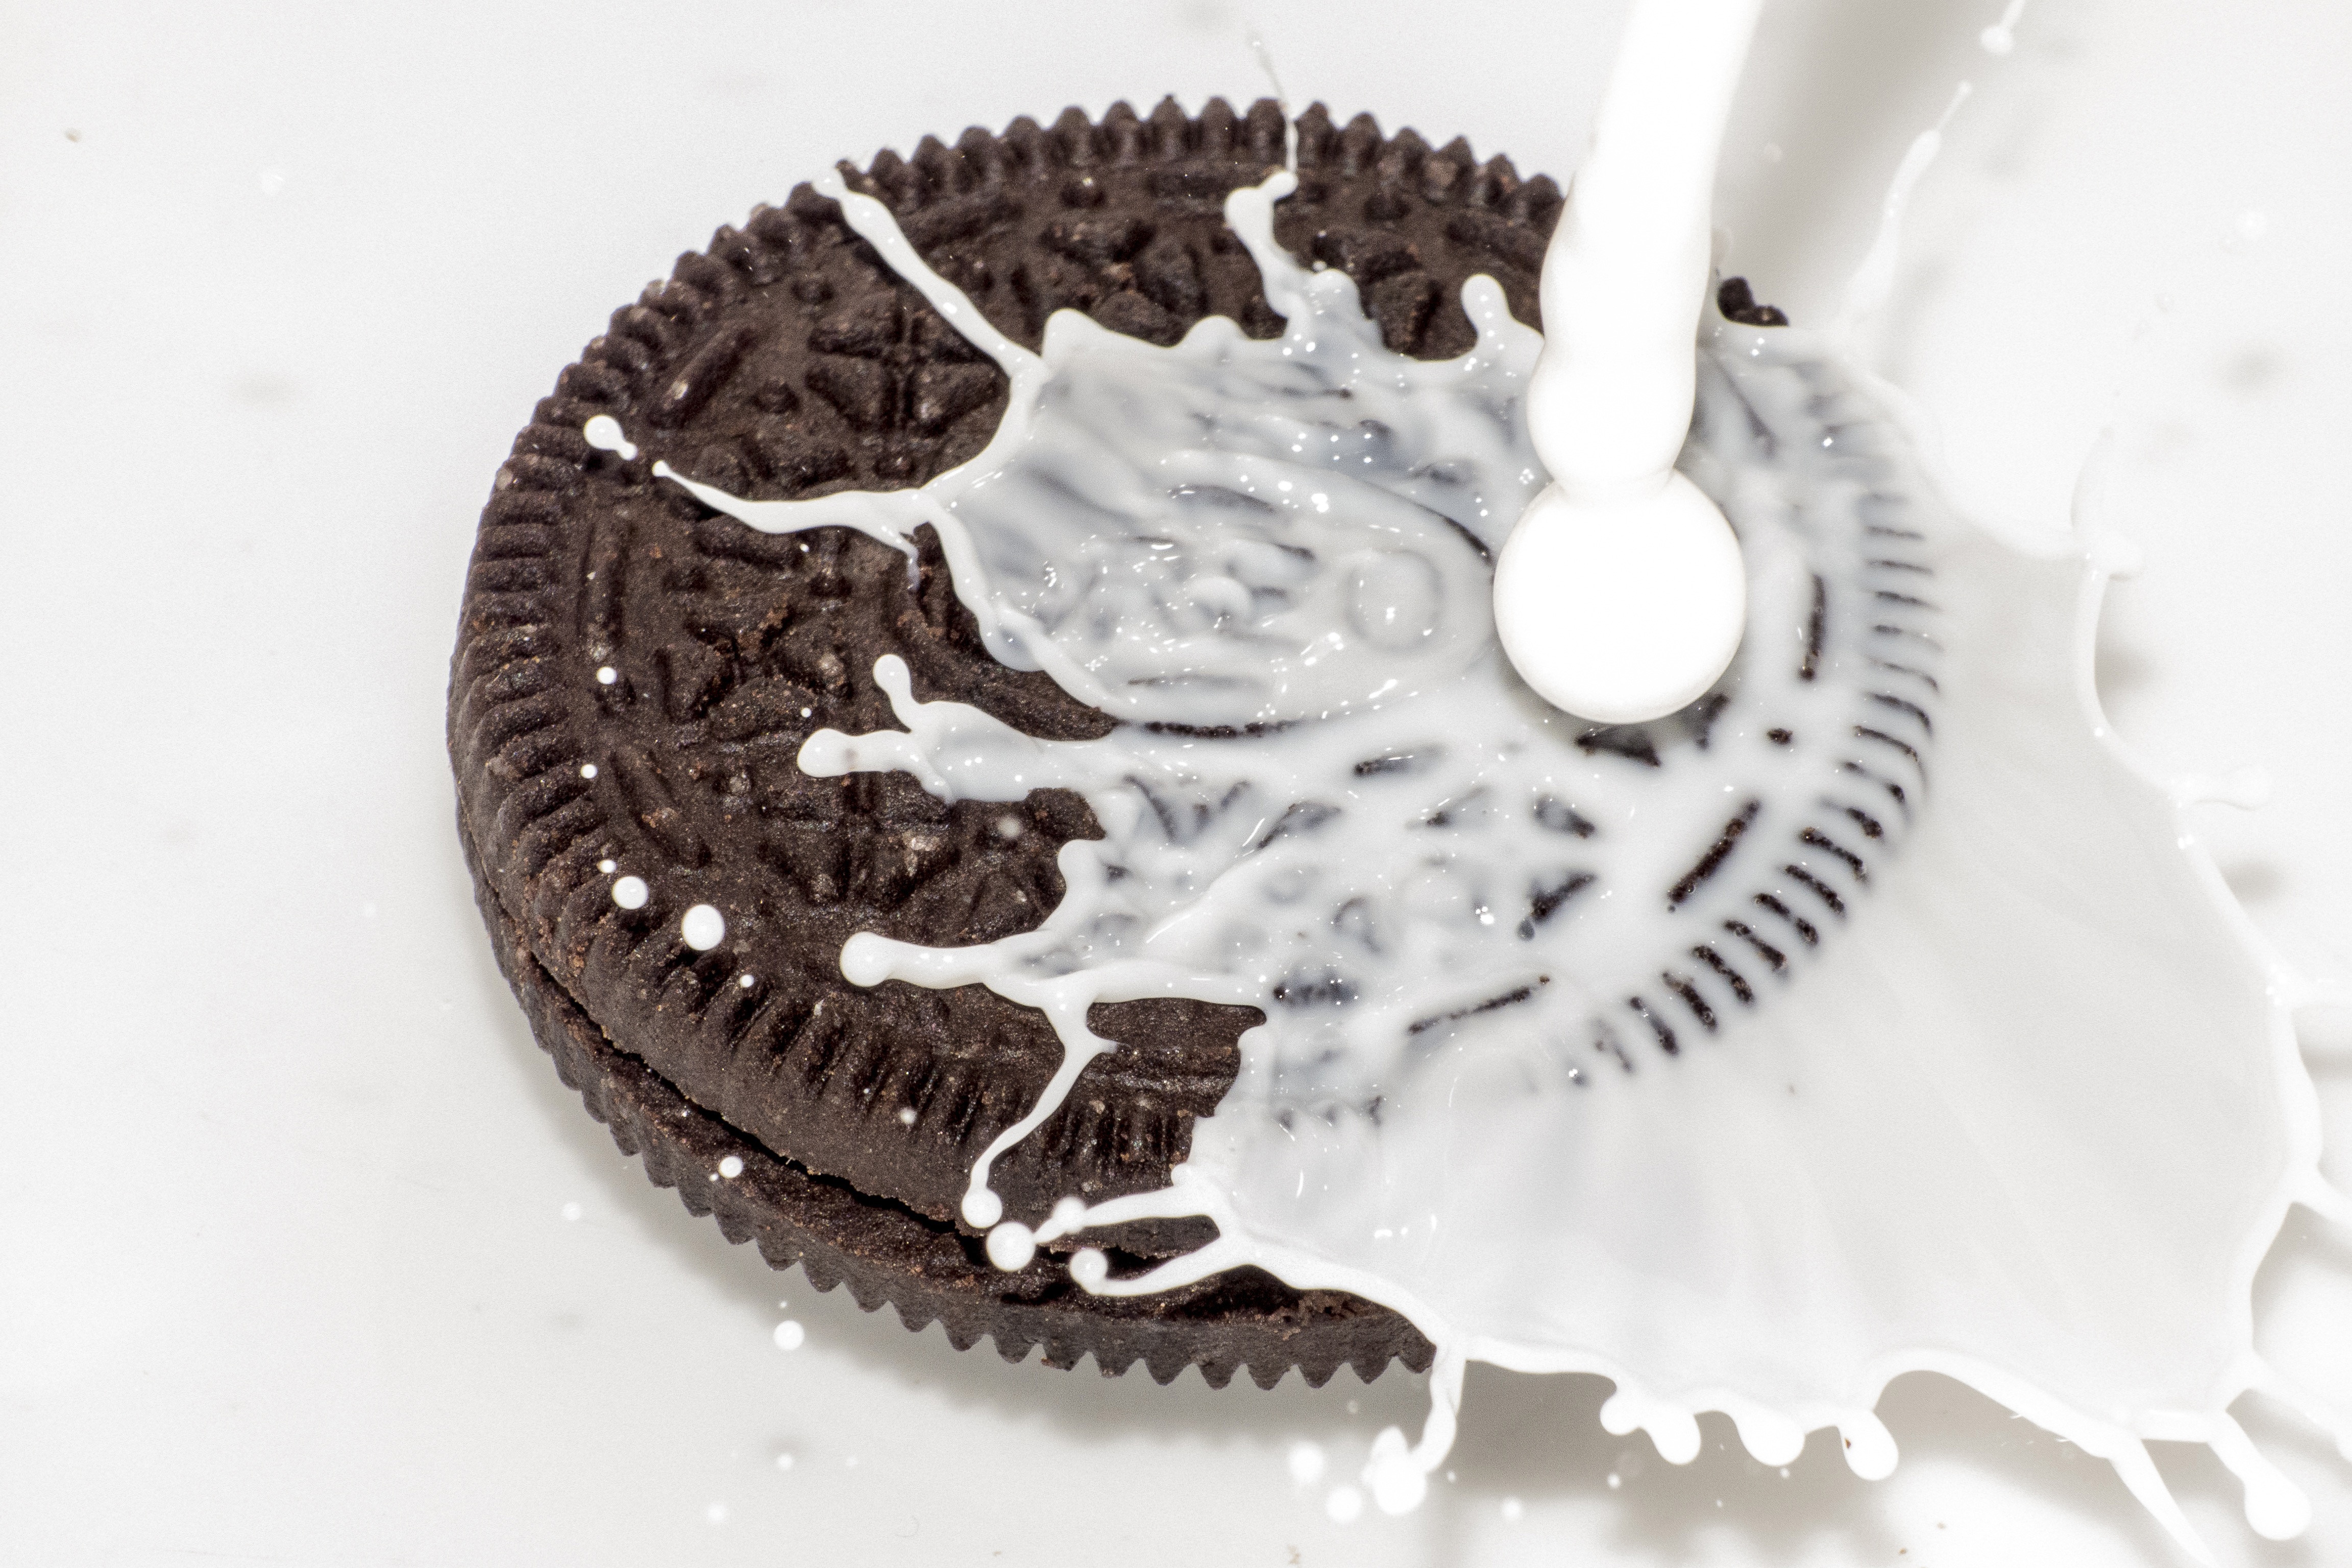
oreo, dessert